List of accolades received by The Grand Budapest Hotel

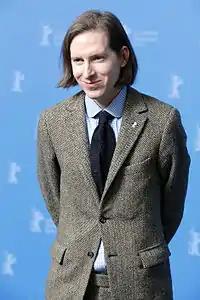
Wes Anderson received several awards and nominations for the film's screenplay and direction.

"The Grand Budapest Hotel" is a 2014 comedy-drama film written and directed by Wes Anderson, featuring an ensemble cast. The film stars Ralph Fiennes as a concierge who teams up with one of his employees (Tony Revolori) to prove his innocence after he is framed for murder. Anderson's American Empirical Pictures produced the film in association with Studio Babelsberg, Fox Searchlight Pictures, and Indian Paintbrush's Scott Rudin and Steven Rales. Fox Searchlight supervised the commercial distribution, and "The Grand Budapest Hotel" funding was sourced through Indian Paintbrush and German government-funded tax rebates.